Chill (video game)

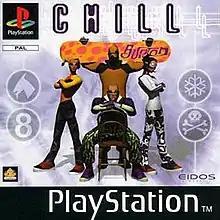

Chill is a PlayStation snowboarding video game published by Eidos Interactive in 1998 and developed by Silicon Dreams Studio.